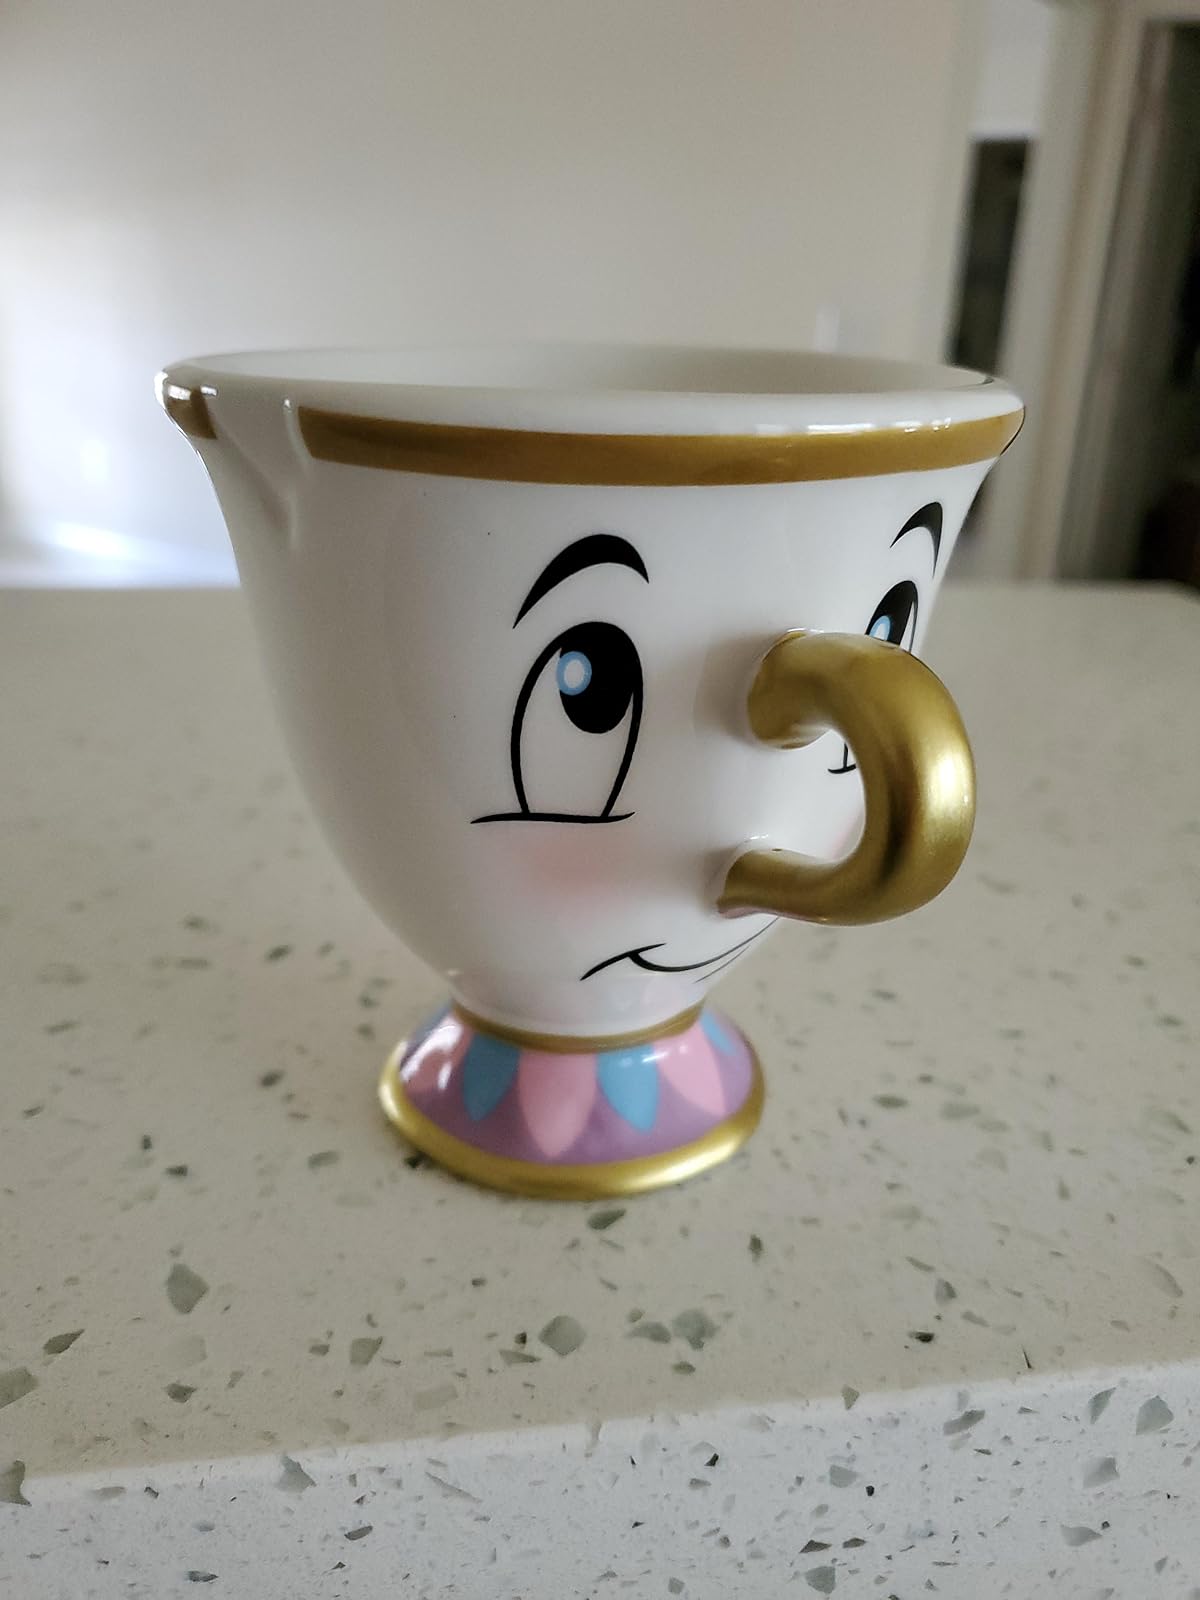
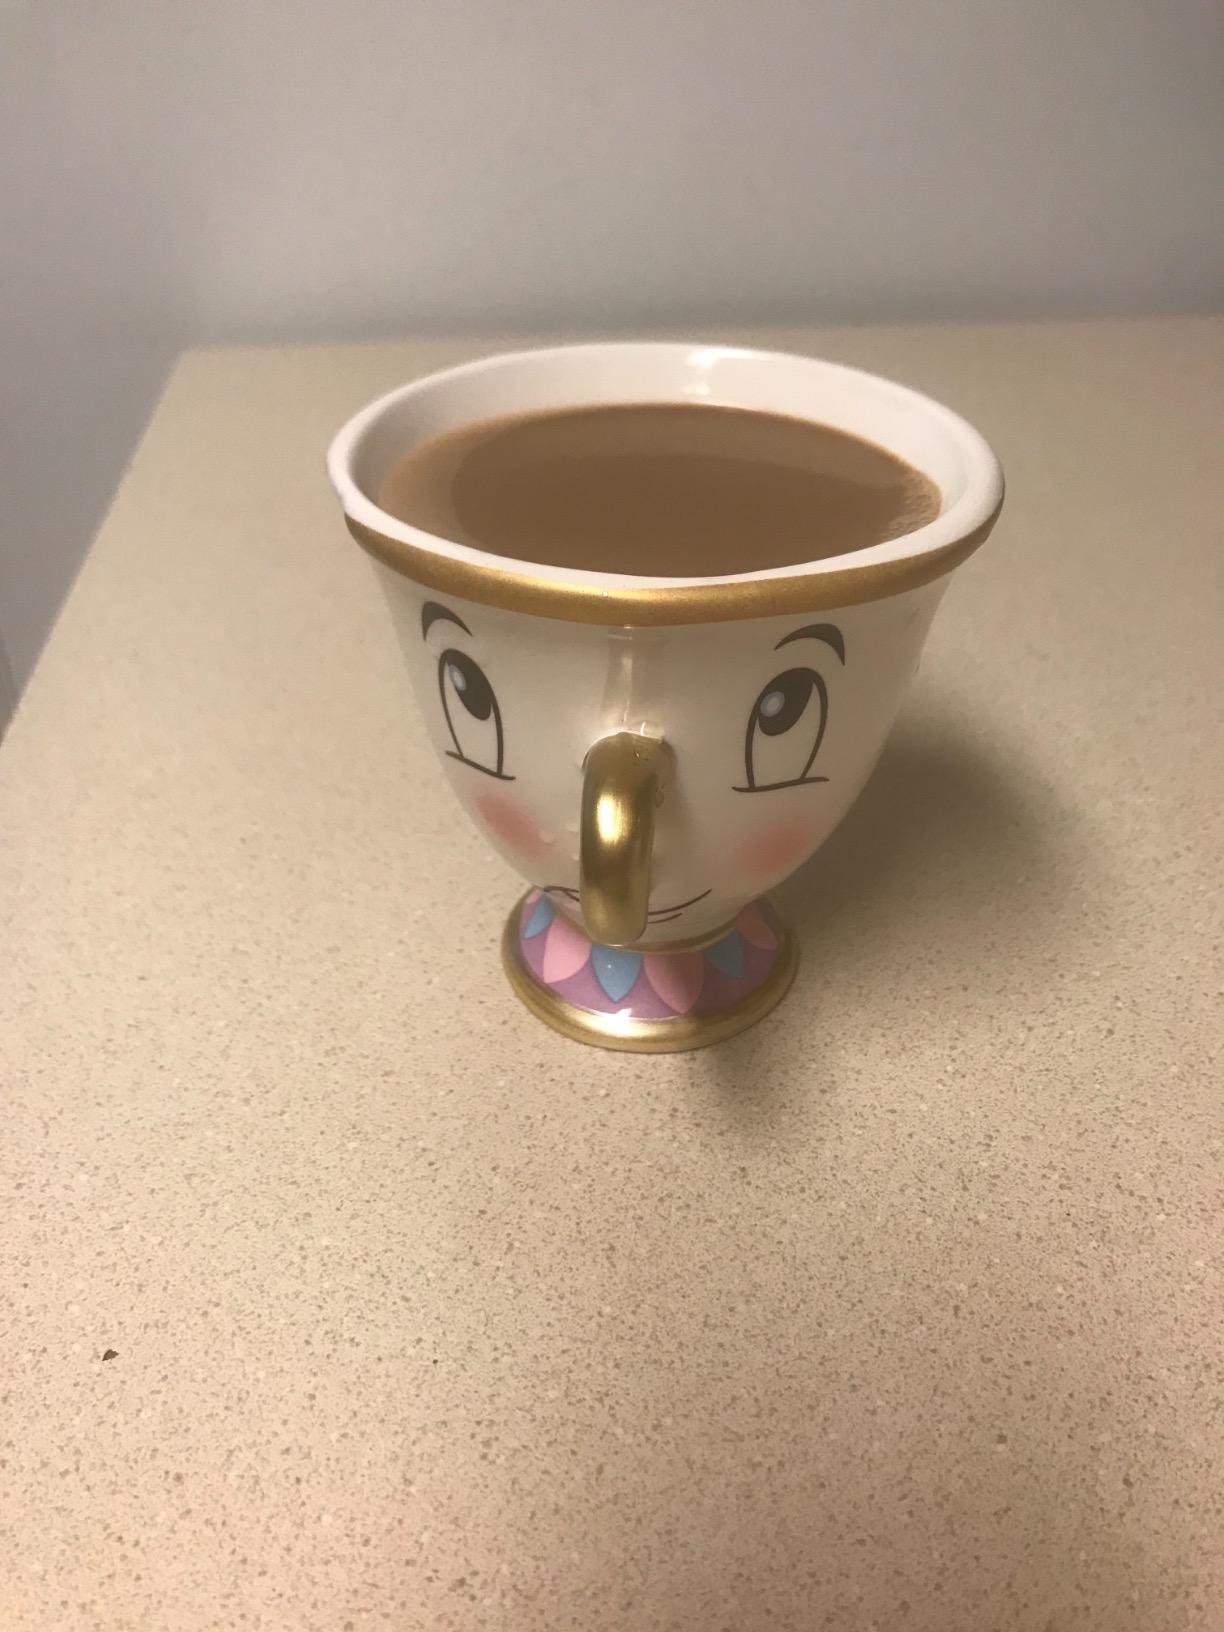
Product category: items_mug
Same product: yes